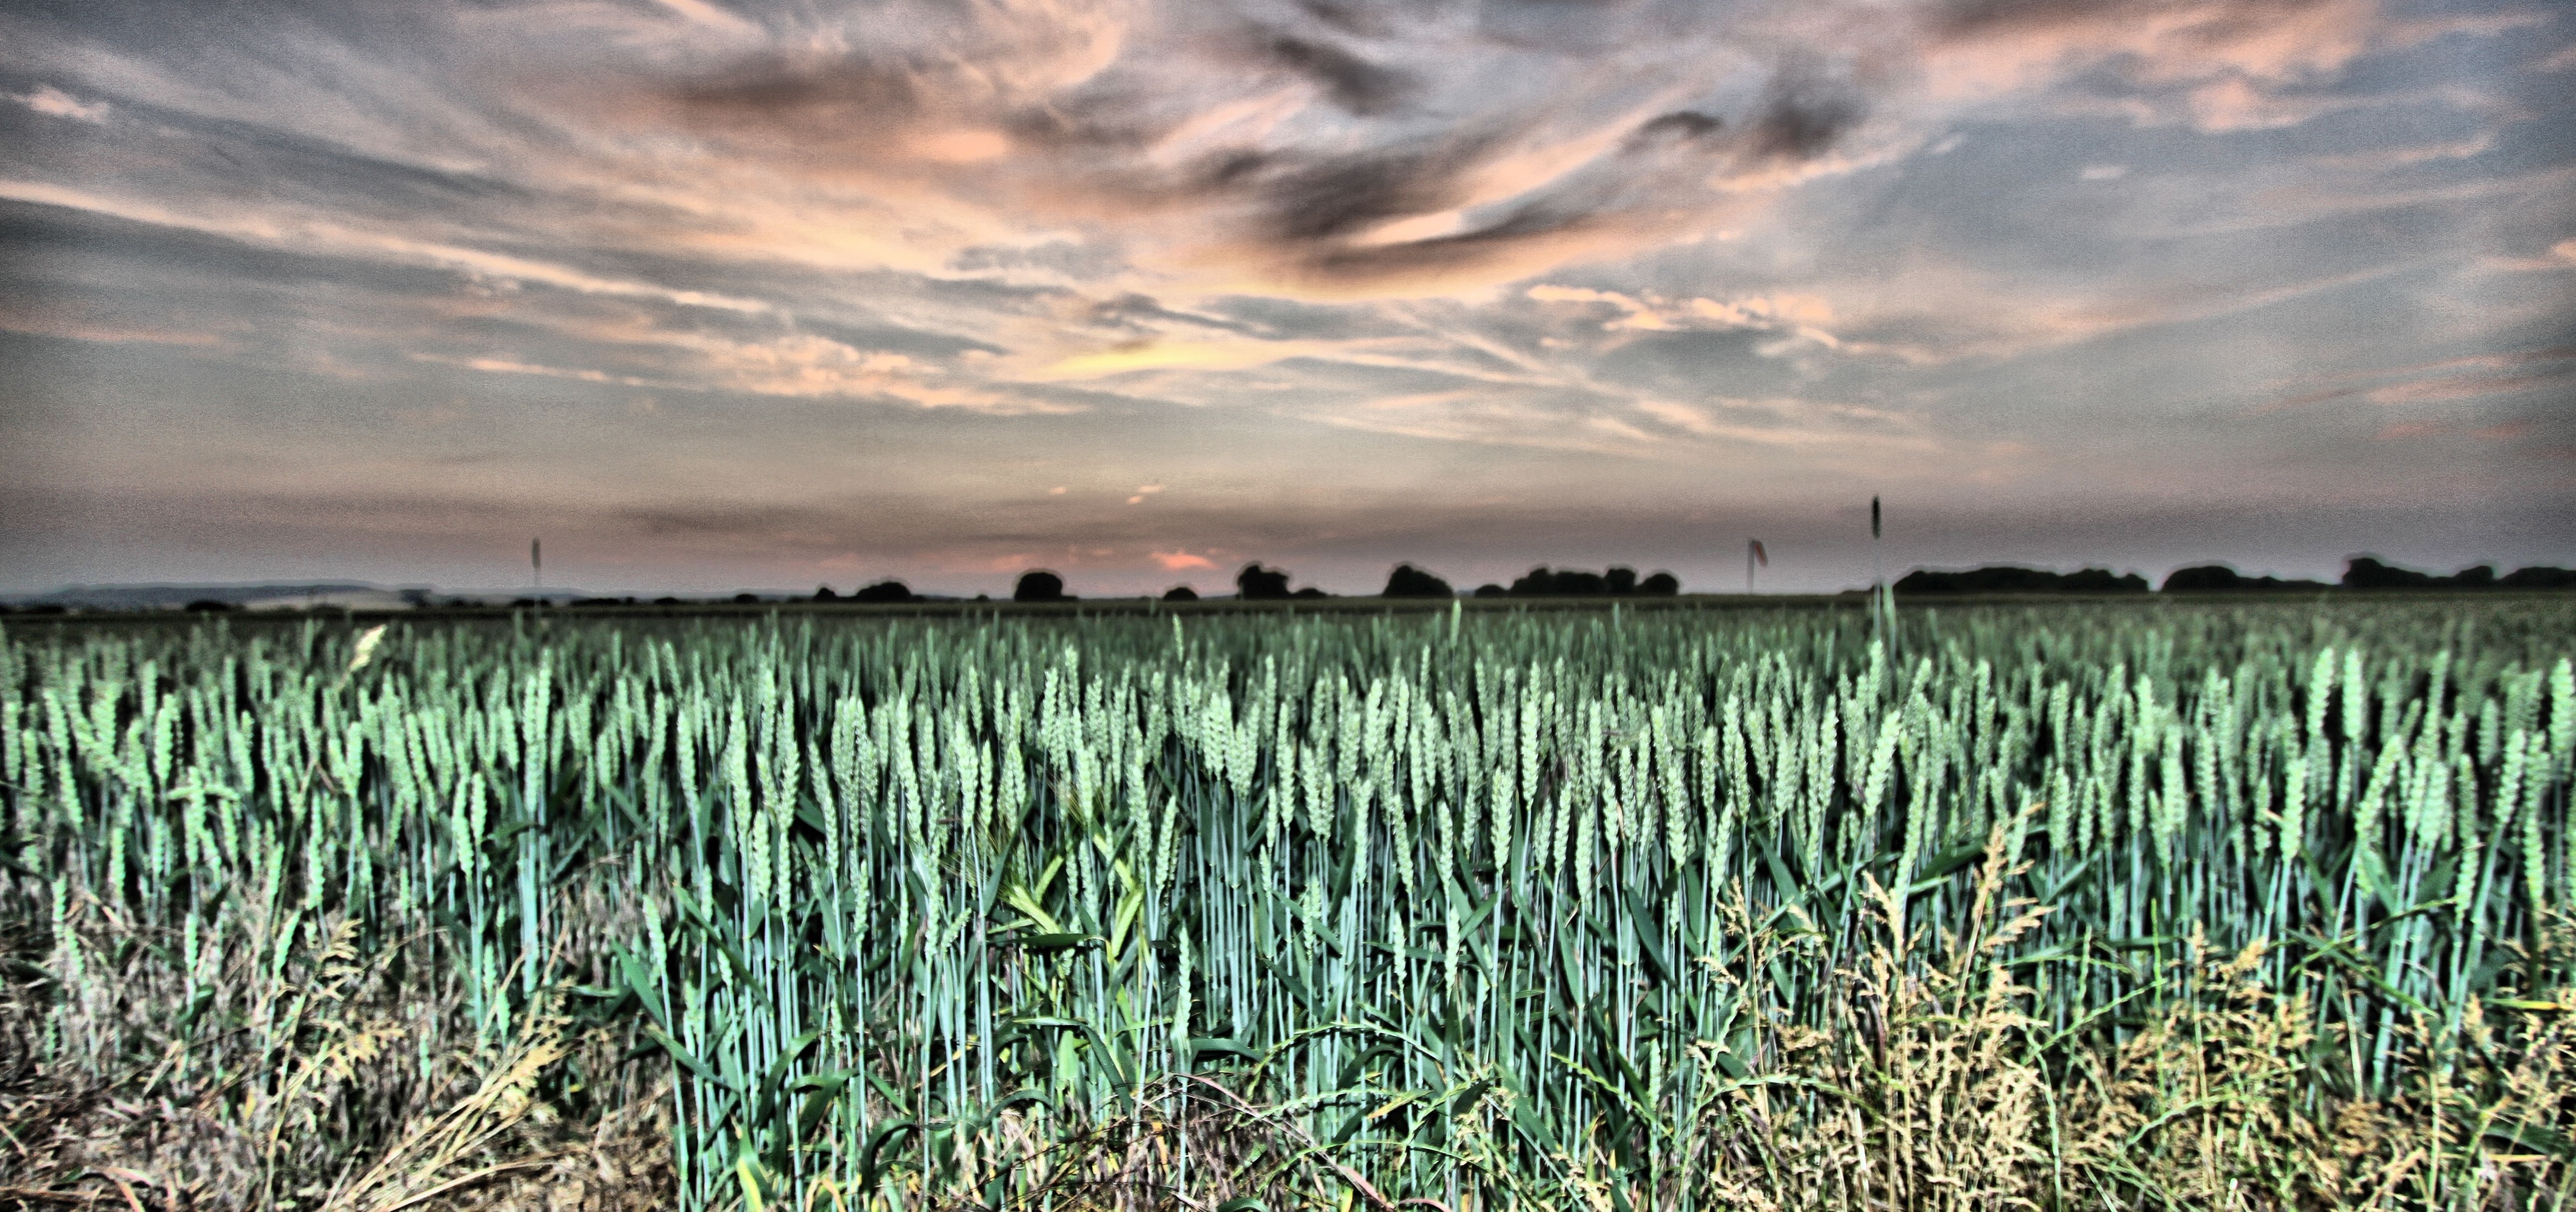
landscape, nature, grass, horizon, cloud, plant, sky, sunset, field, farm, wheat, prairie, countryside, flower, summer, rural, food, green, farming, harvest, crop, natural, agriculture, plain, rural area, paddy field, grass family